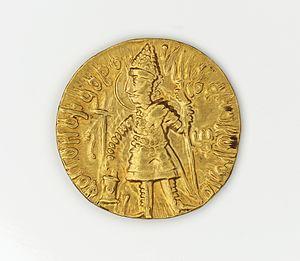
Vasudeva II est roi des Kouchans vers 250-290/300.